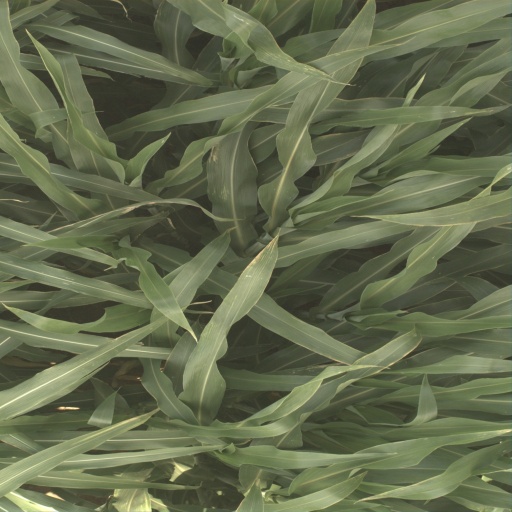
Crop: sorghum